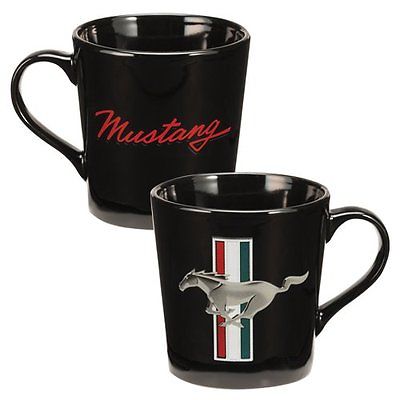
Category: mug